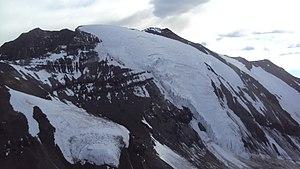
Le cerro El Plomo est une montagne du Chili située dans les Andes, non loin de Santiago du Chili.